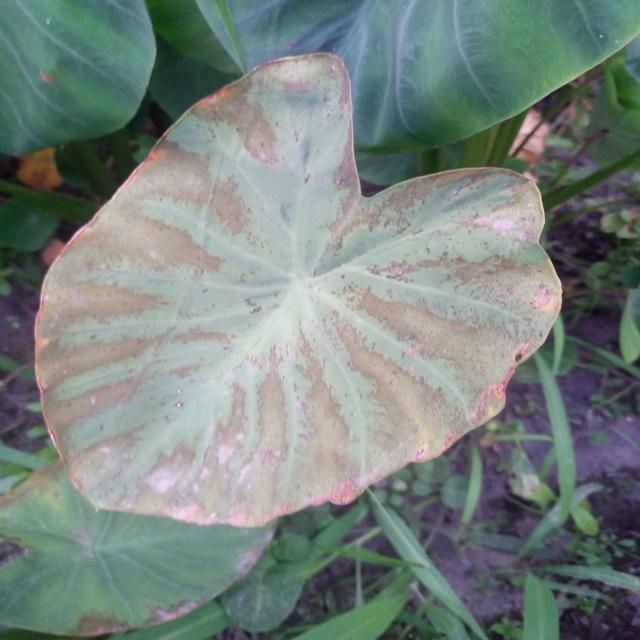
Label: Mid_Blight